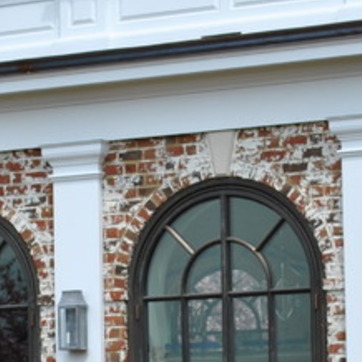
Material: brick